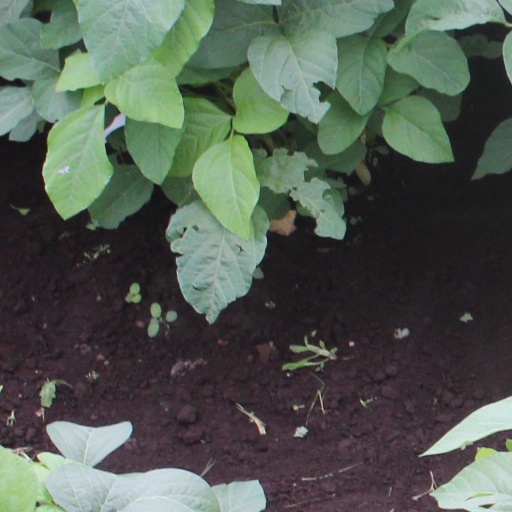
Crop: soybean